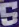
Number: 5